Erroll Chunder Sen

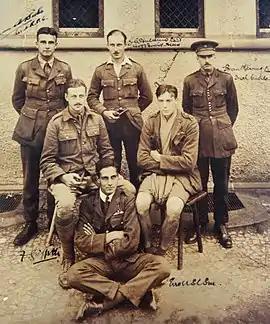
Erroll Sen, seated on ground, in Holzminden prisoner-of-war camp, c.1918

Erroll Suvo Chunder Sen (13 March 1899 – after December 1941?) was an Indian pilot who served in the Royal Flying Corps and Royal Air Force during the First World War, and who was among the first Indian military aviators.